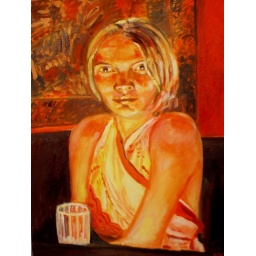
girl in a bar